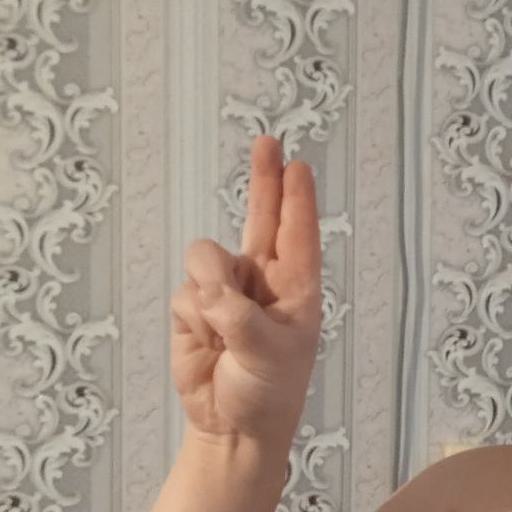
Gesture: two_up